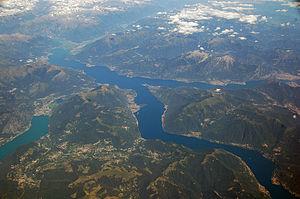
Lac de barrage
L’île Comacina est située sur le Lario, dans la branche de Côme, dans la commune d’Ossuccio, en Italie. Elle est située à une centaine de mètres du rivage, si bien que certaines personnes n’hésitent pas à effectuer la traversée à la nage.